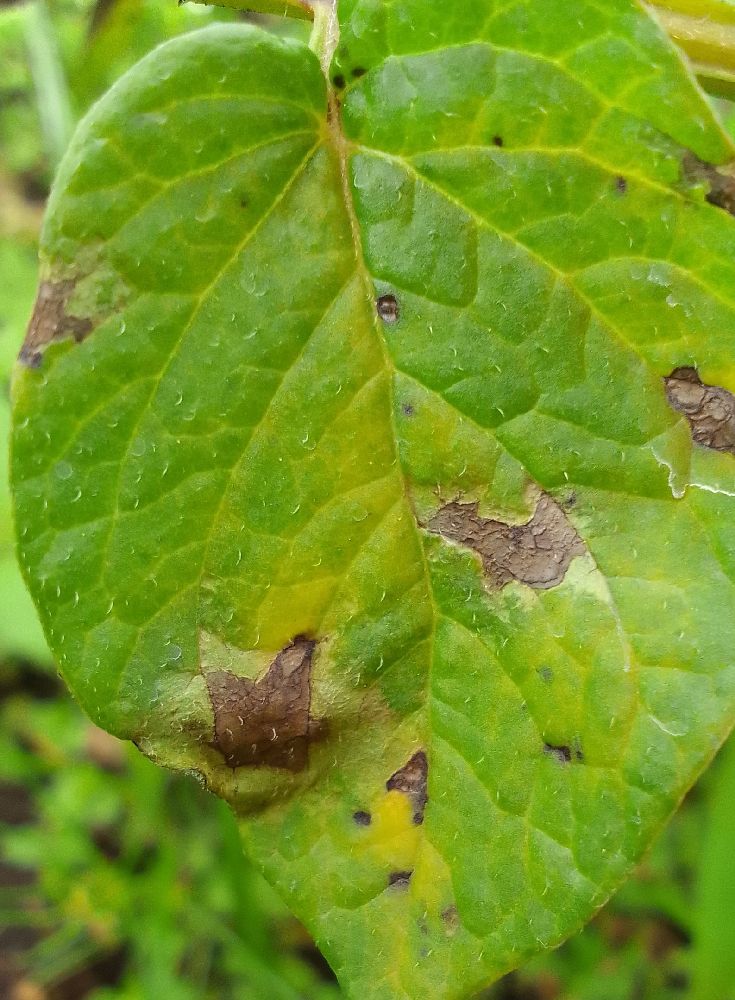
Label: Late blight